Vestigiality

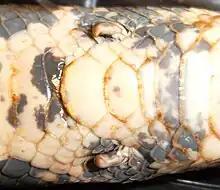
Vestigial hindlegs (spurs) in a boa constrictor

Vestigiality, biologically speaking, refers to organisms retaining organs that have seemingly lost their original function. Vestigial organs are common evolutionary knowledge. In addition, the term "vestigiality" is useful in referring to many genetically determined features, either morphological, behavioral, or physiological; in any such context, however, it need not follow that a vestigial feature must be completely useless. A classic example at the level of gross anatomy is the human vermiform appendix, vestigial in the sense of retaining no significant digestive function.